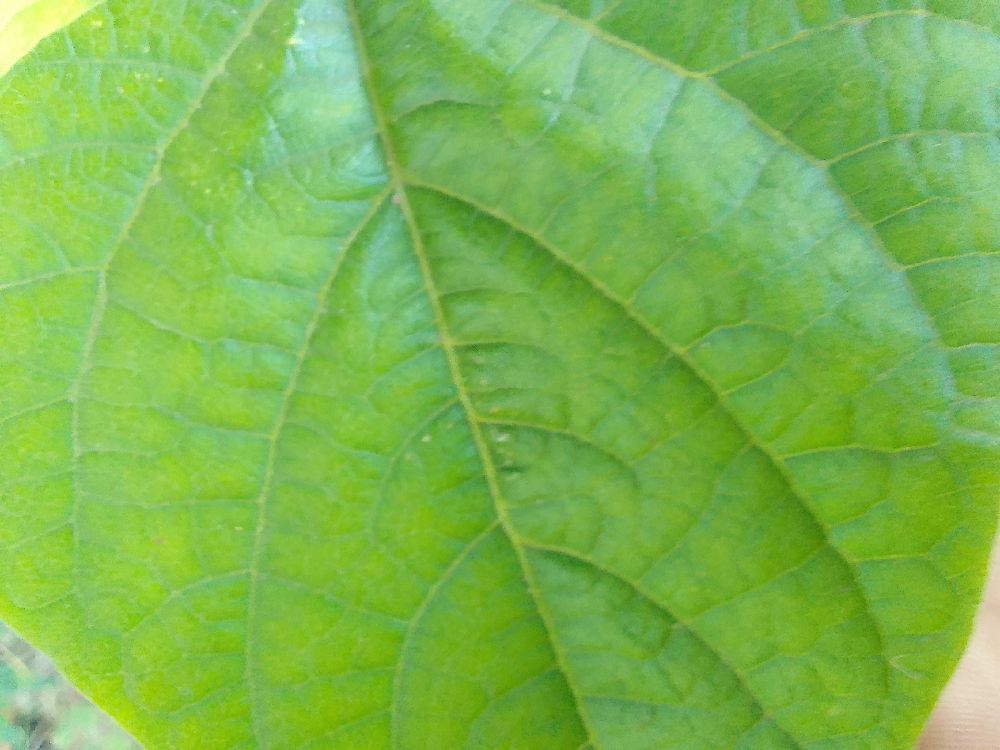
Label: healthy